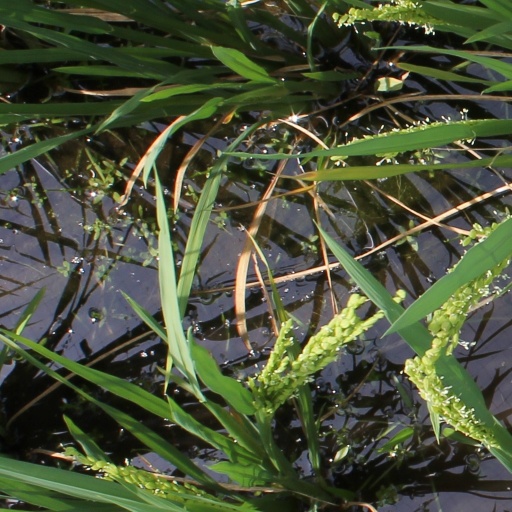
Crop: rice